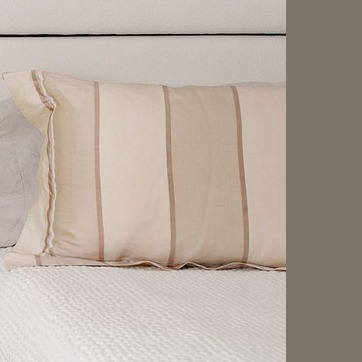
Material: fabric